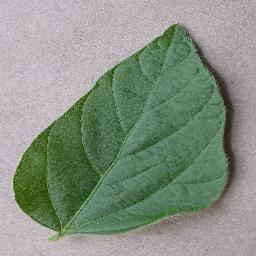
Label: Soybean___healthy